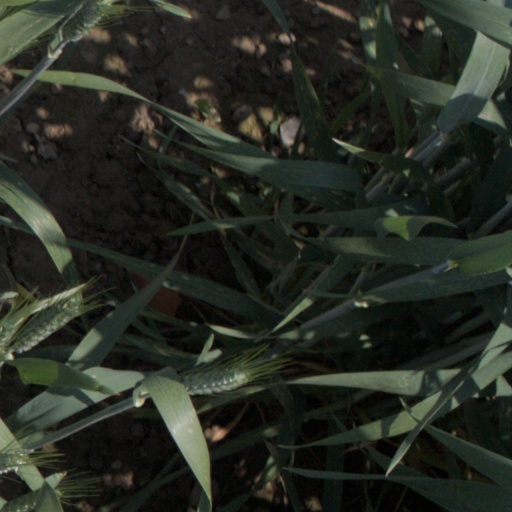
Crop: wheat